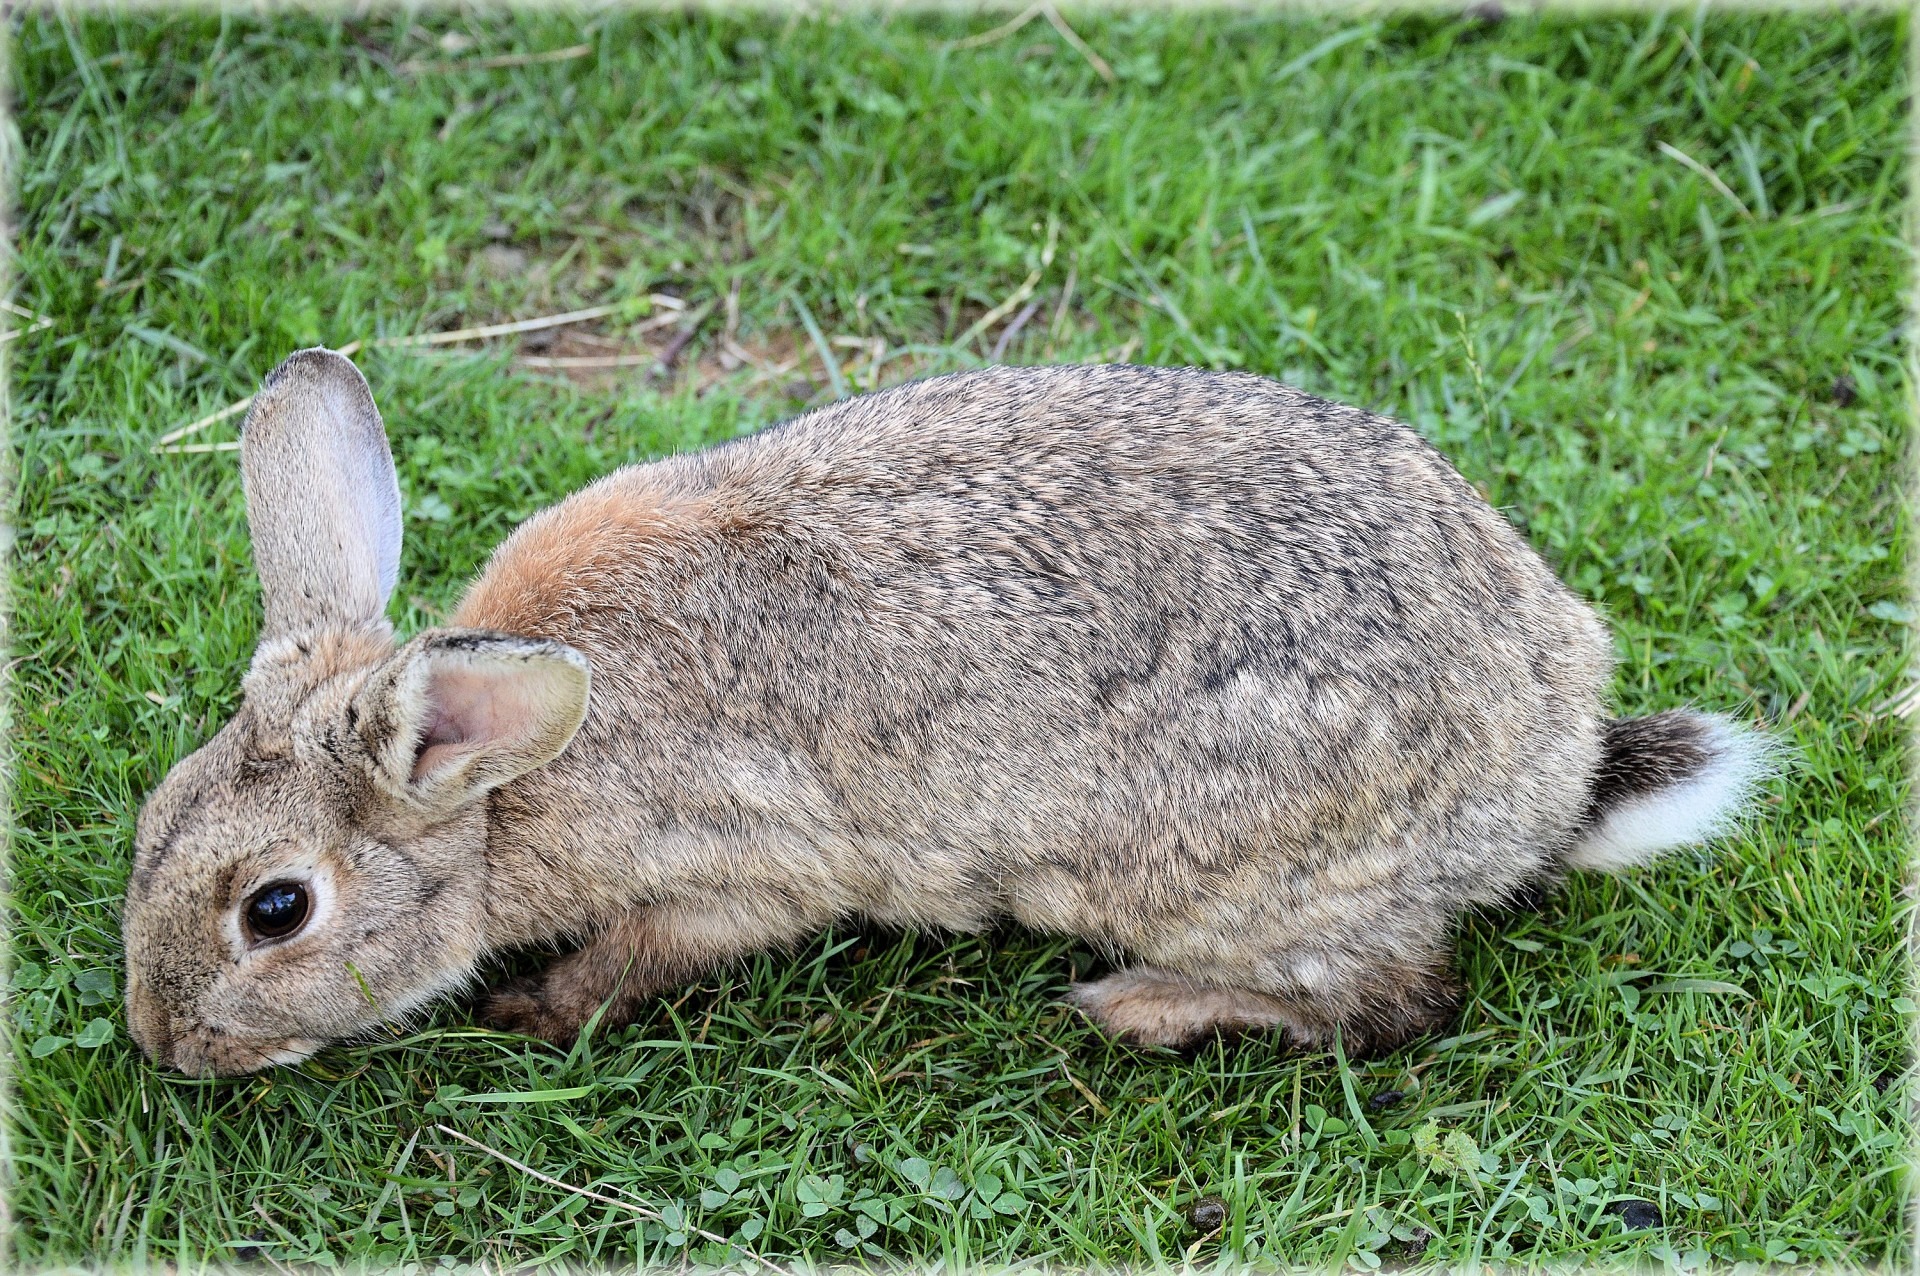
nature, grass, farm, animal, wildlife, environment, pet, fur, young, mammal, rodent, fauna, rabbit, outdoors, whiskers, zoology, vertebrate, domestic, adorable, species, domestic rabbit, rabits and hares